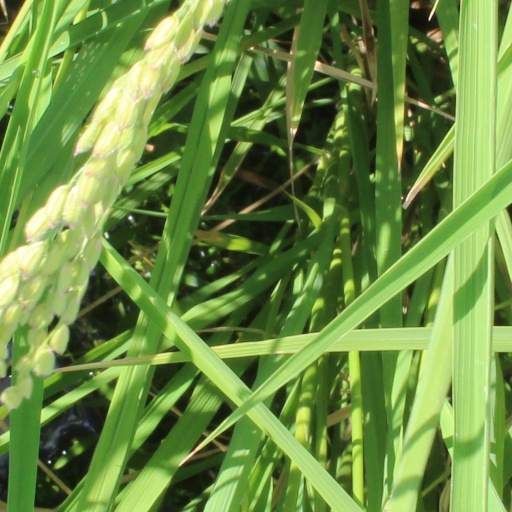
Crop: rice